Michael J. Deas

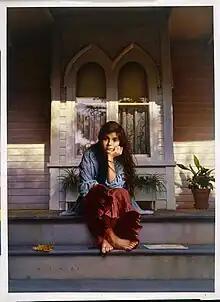
"The Letter" (oil on panel, 22 x 16", 1993)

Deas' work has been awarded seven medals from the Society of Illustrators; in 2004, his portrait of Benjamin Franklin, commissioned by "Time" magazine, received the Society's Hamilton King Award, conferred for best illustration of the year. Additional accolades include two gold medals for U.S. postage stamp illustrations and also work for "Reader's Digest", Random House and Chiat/Day.